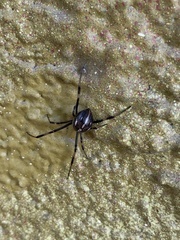
Species: Lactrodectus_hesperus